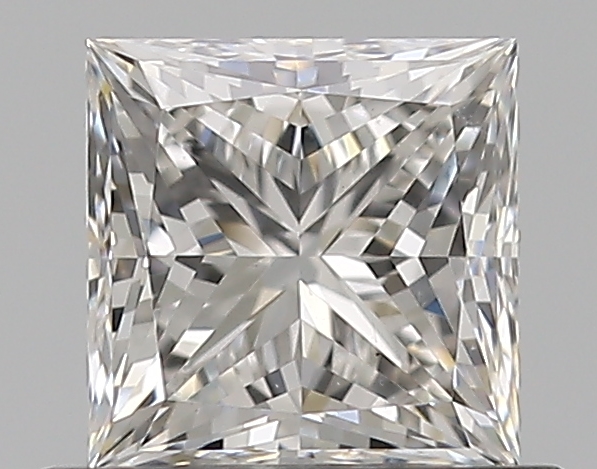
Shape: princess
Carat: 0.72
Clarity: VS2
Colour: F
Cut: EX
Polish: EX
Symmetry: EX
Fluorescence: N
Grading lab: GIA
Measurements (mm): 4.8 x 4.76 x 3.5